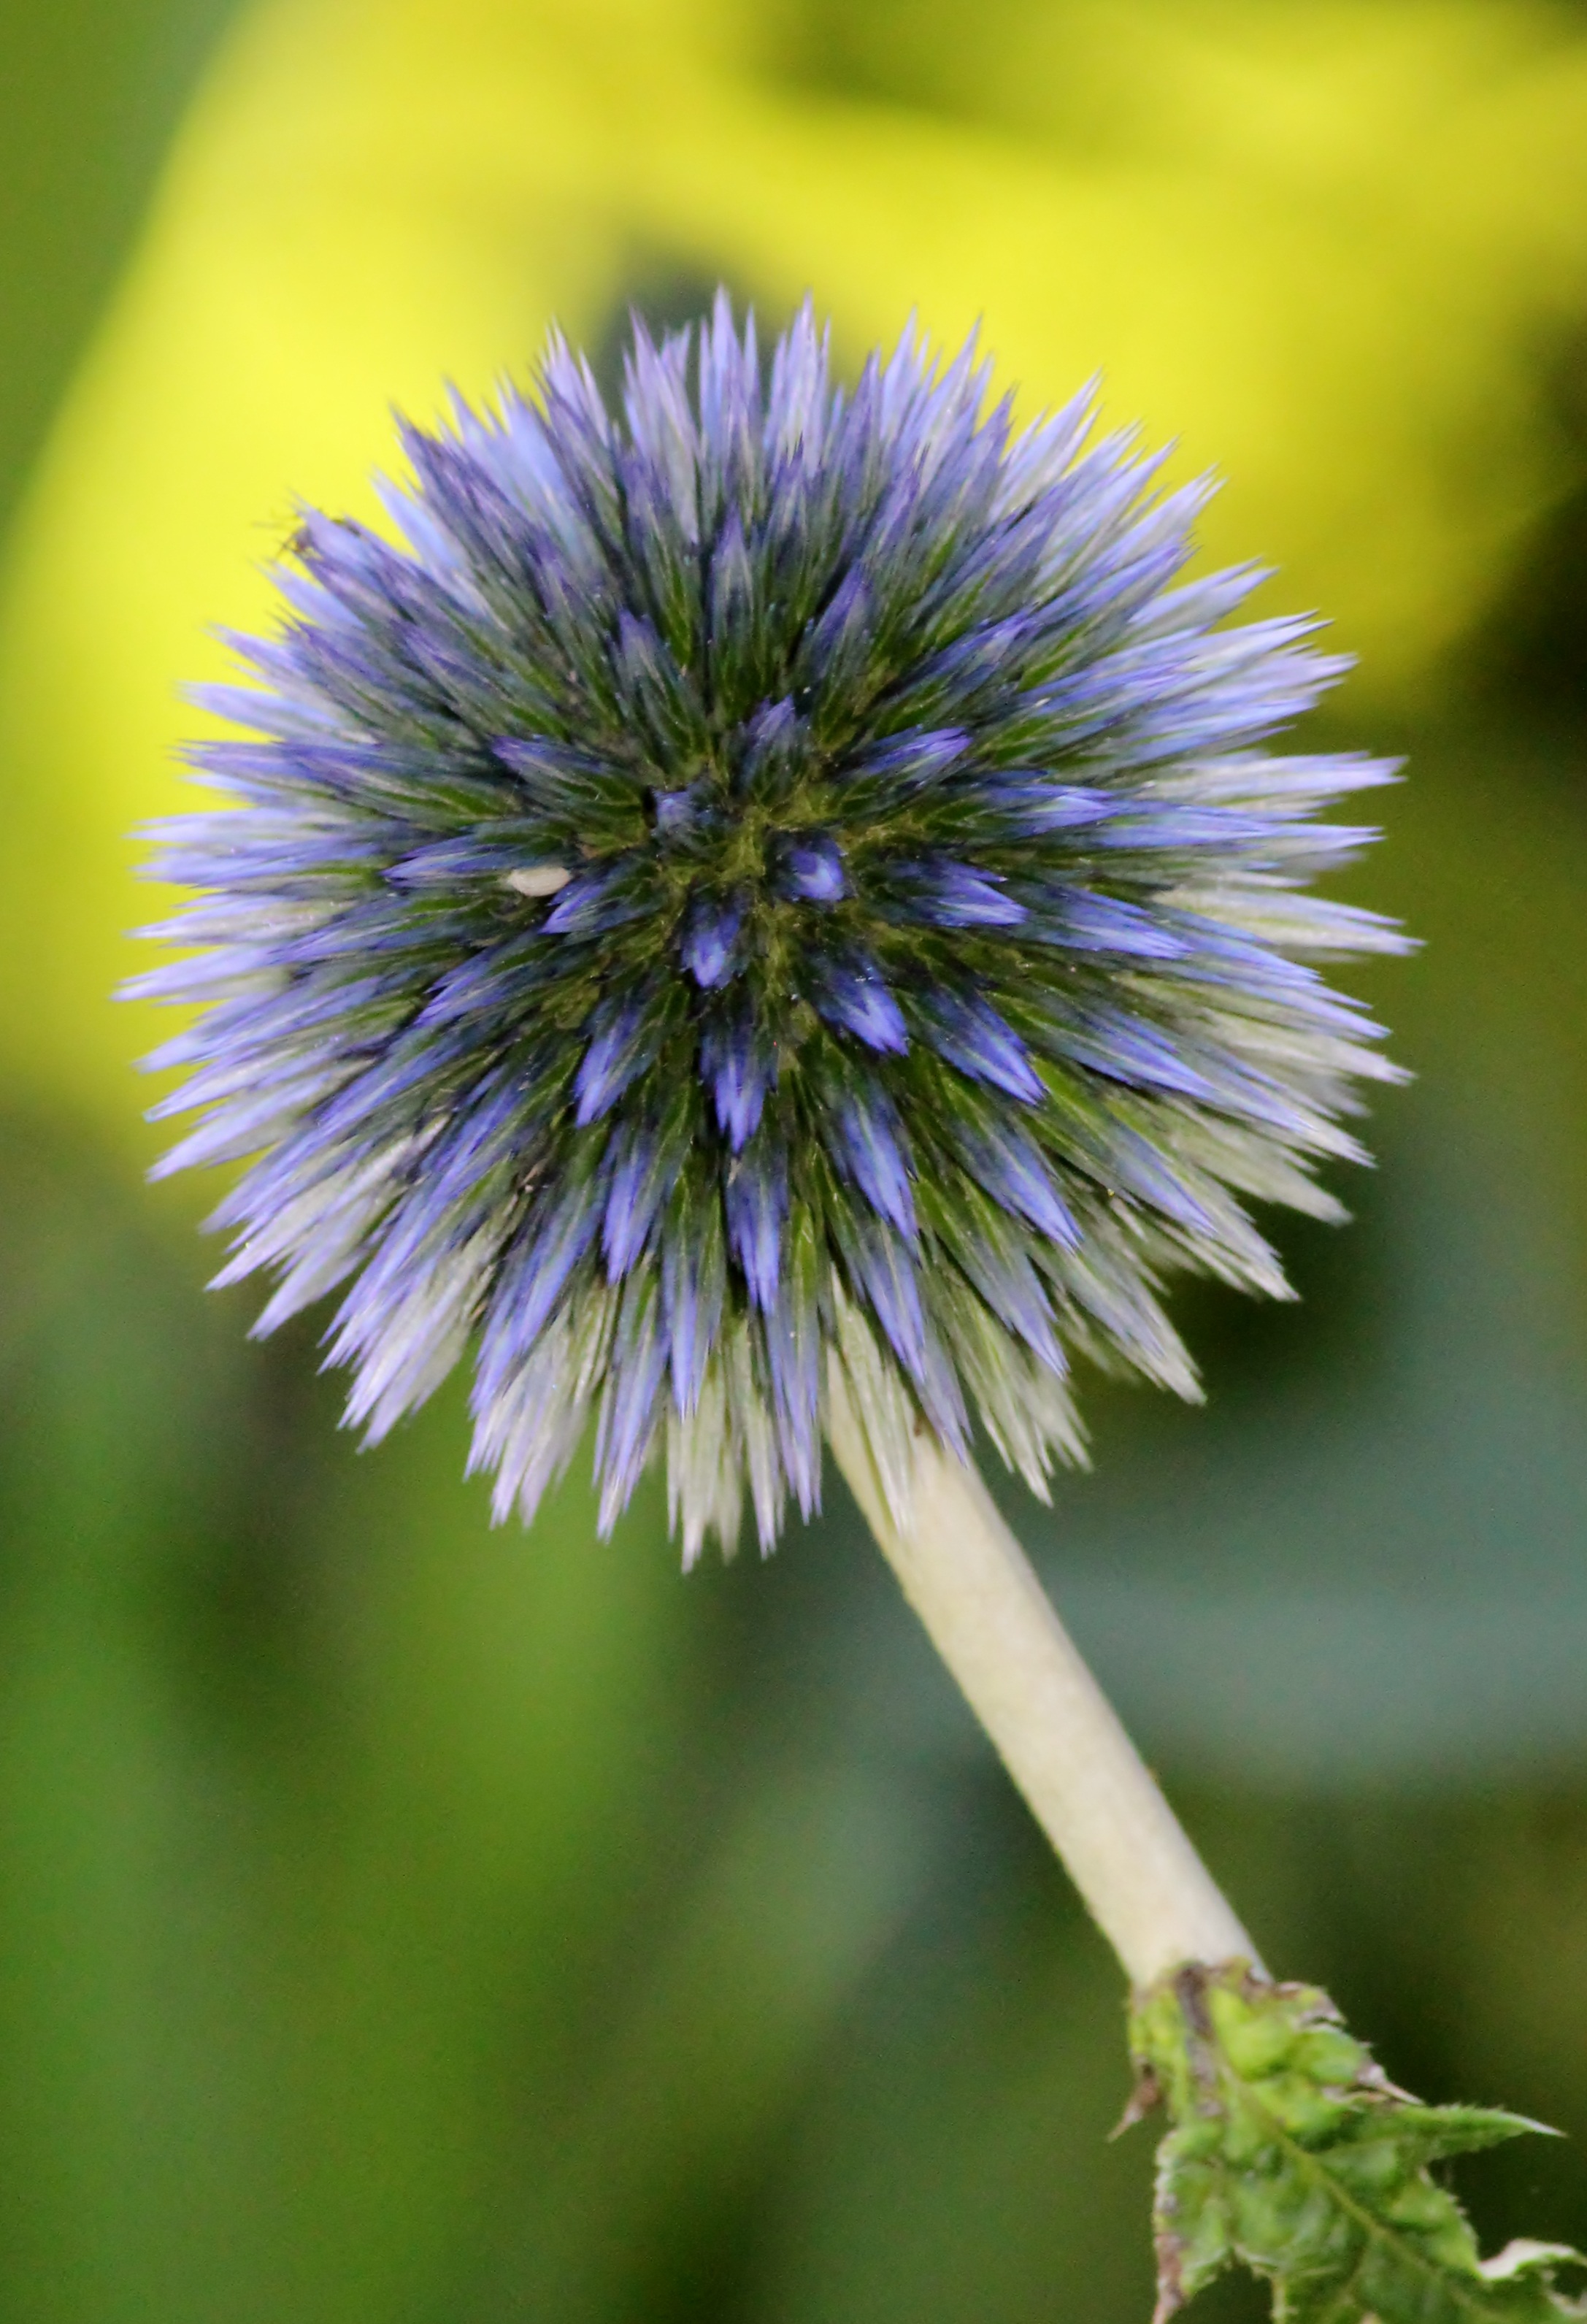
nature, blossom, prickly, plant, photography, dandelion, flower, purple, petal, bloom, summer, green, botany, garden, close, flora, wild flower, wildflower, close up, pastel, thistle, spur, macro photography, inflorescence, flowering plant, daisy family, thistle flower, silybum, plant stem, land plant